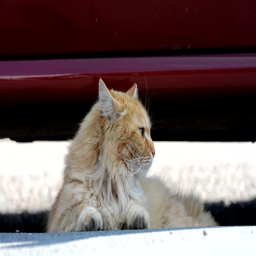
nice cat lying in the street